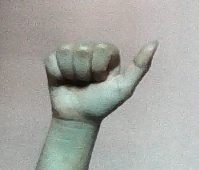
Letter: dhad